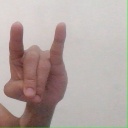
अक्षर: च